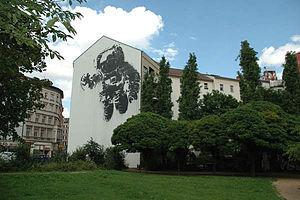
En 2007, Ash a participé à l'exposition Backjumps à Berlin ou il a réalisé la fresque «